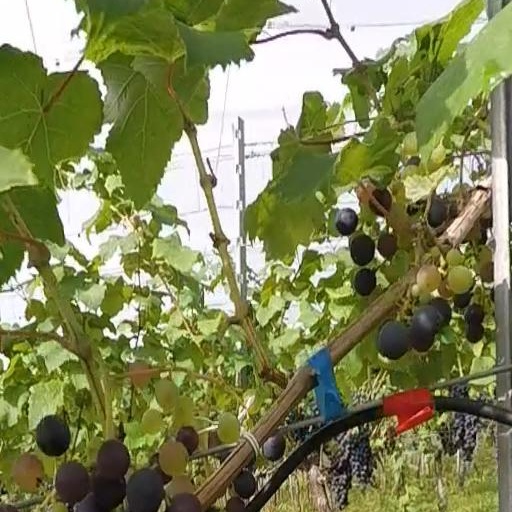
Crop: grape